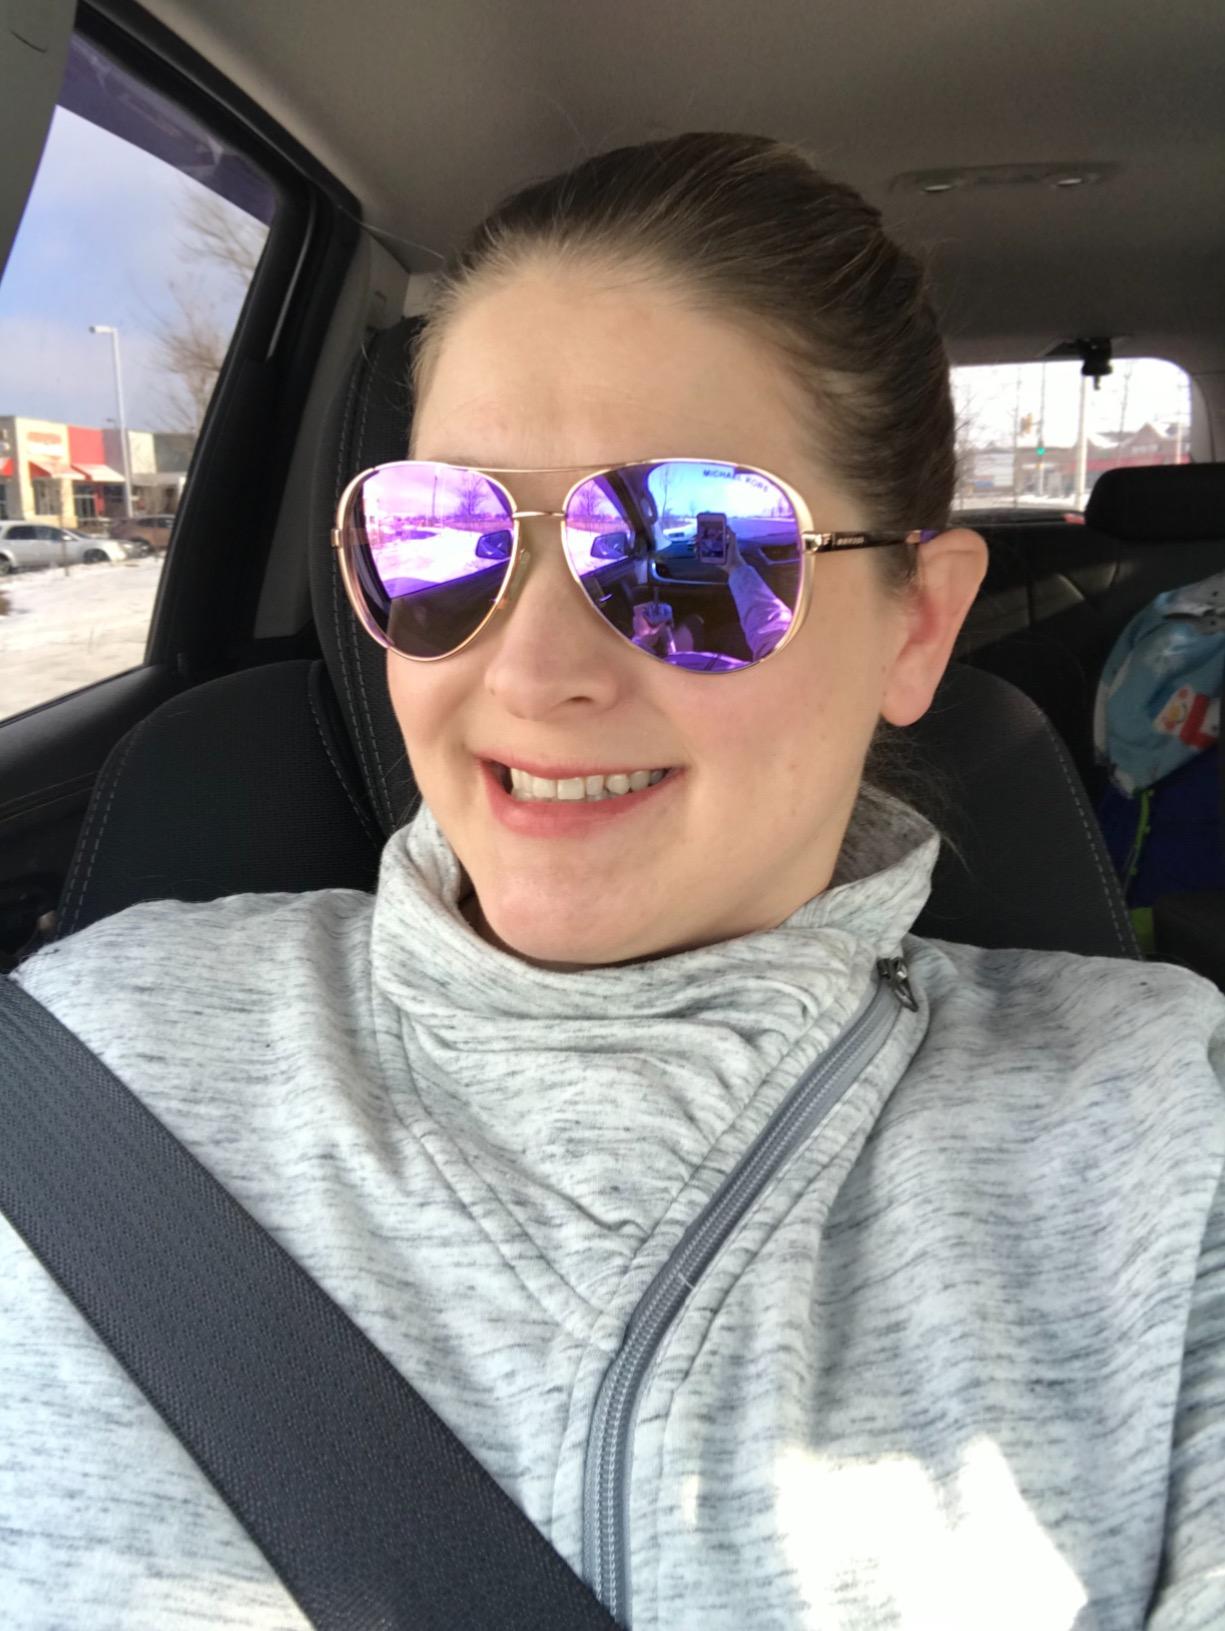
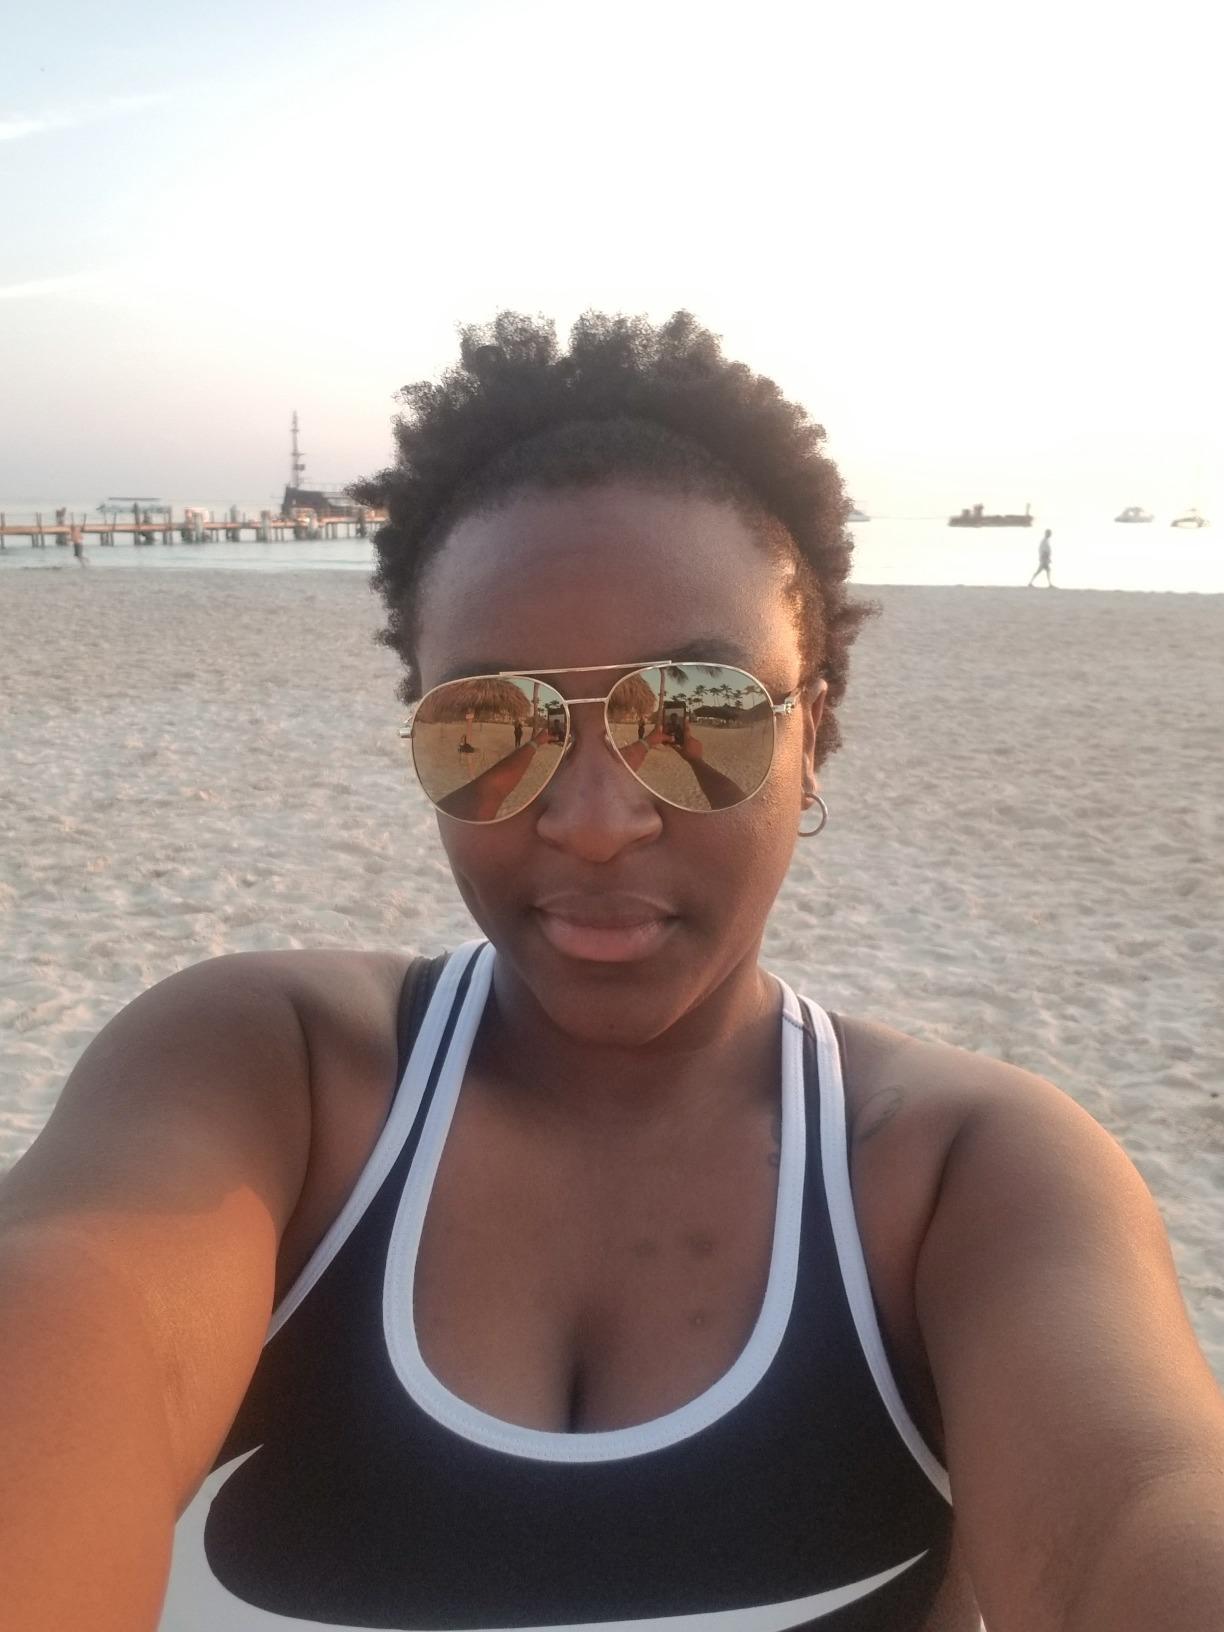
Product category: accessories_sunglasses
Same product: no